Bhojpuri language

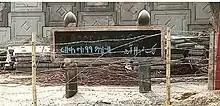
Signboard at Purbi Gumti Arrah with "Lock no. 11" written on the board in Bhojpuri using Kaithi Script (on the left side), Persian script (on the right side) and Roman script (above).

By 1894 both Kaithi and Devanagari became common scripts to write official texts in Bihar. At present almost all Bhojpuri texts are written in Devanagari, even in islands outside of India where Bhojpuri is spoken. In Mauritius, Kaithi script was historically considered informal, and Devanagari was sometimes spelled as "Devanagri". In modern Mauritius, the major script is Devanagari.